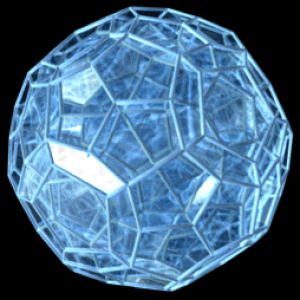
Un polytope régulier convexe à 4 dimensions est un objet géométrique, analogue en 4 dimensions des solides de Platon de la géométrie en 3 dimensions et des polygones réguliers de la géométrie en 2 dimensions.